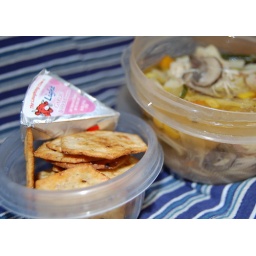
lunchtime! Left over chicken noodle soup, wheat fiber crackers and light laughing cow cheese.